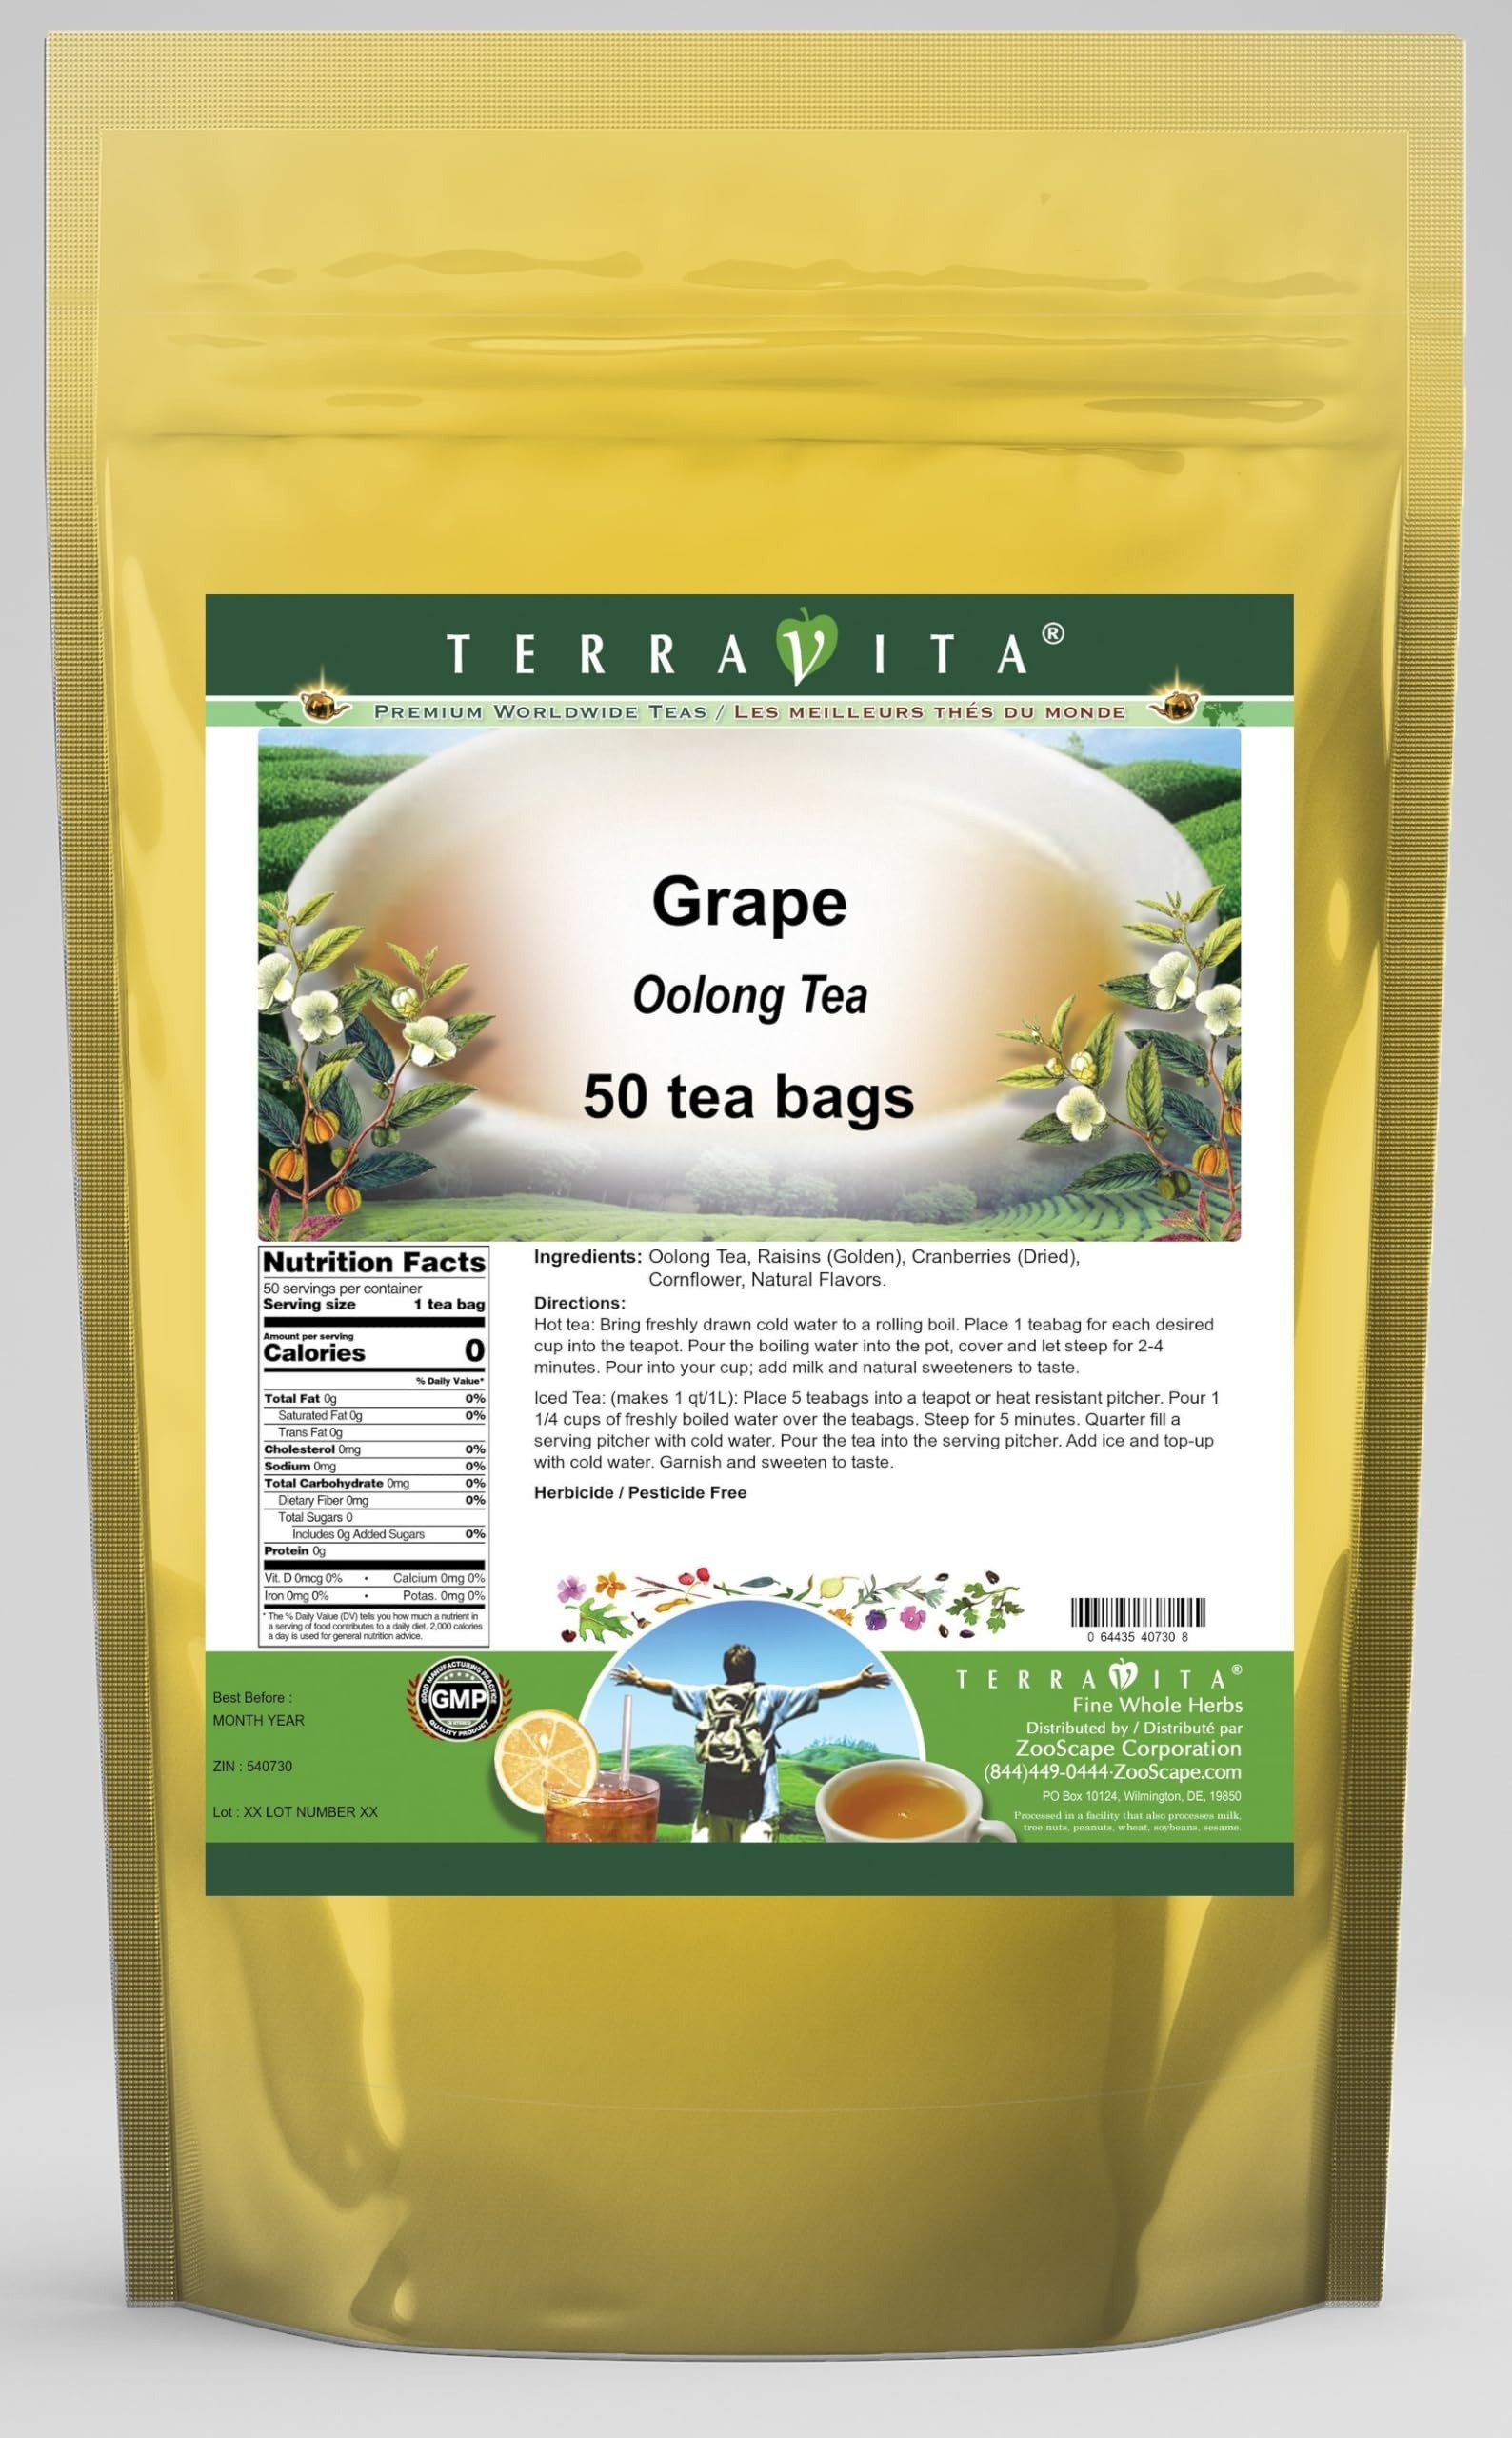
Item Name: Grape Oolong Tea (50 tea bags, ZIN: 540730) - 3 Pack
Bullet Point 1: Our Grape Oolong Tea is a luxurious flavored Oolong tea with Raisins (Golden), Cranberries and Cornflower that you can enjoy hot or cold! The Grape flavor and aroma is wonderful! - Ingredients: Oolong tea, Raisins (Golden), Cranberries, Cornflower and Natural Grape Flavor.
Bullet Point 2: No fillers.
Bullet Point 3: Manufacturer: TerraVita
Bullet Point 4: Size: 50 tea bags
Bullet Point 5: Oolong Tea Bags - Packed in a convenient upright pouch!
Product Description: Our Grape Oolong Tea is a luxurious flavored Oolong tea with Raisins (Golden), Cranberries and Cornflower that you can enjoy hot or cold! The Grape flavor and aroma is wonderful! - Ingredients: Oolong tea, Raisins (Golden), Cranberries, Cornflower and Natural Grape Flavor. - Hot tea brewing method: Bring freshly drawn cold water to a rolling boil. Place 1 teabag for each desired cup into the teapot. Pour the boiling water into the pot, cover and let steep for 2-4 minutes. Pour into your cup; add milk and natural sweeteners to taste. - Iced tea brewing method: (to make 1 liter/quart): Place 5 teabags into a teapot or heat resistant pitcher. Pour 1 1/4 cups of freshly boiled water over the teabags. Steep for 5 minutes. Quarter fill a serving pitcher with cold water. Pour the tea into the serving pitcher. Add ice and top-up with cold water. Garnish and sweeten to taste. - TerraVita is an exclusive line of premium-quality, natural source products that use only the finest, purest and most potent ingredients found around the world. TerraVita is hallmarked by the highest possible standards of purity, potency, stability and freshness. All of our products are prepared with the highest elements of quality control, from raw materials through the entire manufacturing process, up to and including the moment that the bottles or bags are sealed for freshness and shipped out to you. Our highest possible standards are certified by independent laboratories and backed by our personal guarantee. - TerraVita exists to meet and ensure your family's health and wellness without the harmful effects of chemicals and health products. We strive to make all of our products affordable and reliable and are constantly searching the market to maintain our affordability and to look for new ways to serve
Value: 150.0
Unit: Count

Price: 56.01